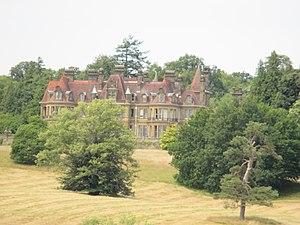
Henry Huth, né en 1815 et mort en 1878, est un banquier d'affaires et bibliophile.